Tom Hanks

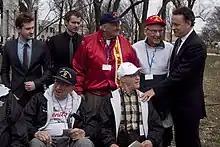
Hanks with World War II veterans in 2010

In Hanks' career as an actor and producer, he has received many award nominations. Hanks has received six Academy Award nominations including two consecutive wins for Best Actor for "Philadelphia" and "Forrest Gump" in 1993 and 1994 respectively. Hanks also received a Tony Award nomination for Best Actor in a Play for his performance in Nora Ephron's play "Lucky Guy" in 2013. Hanks has also received 12 Primetime Emmy Award nominations for his work on television which includes 7 wins for his work as a producer on various limited series and television films including "From the Earth to the Moon" (1998), "Band of Brothers" (2002), "John Adams" (2008), "The Pacific" (2010), "Game Change" (2012), and "Olive Kitteridge" (2015).